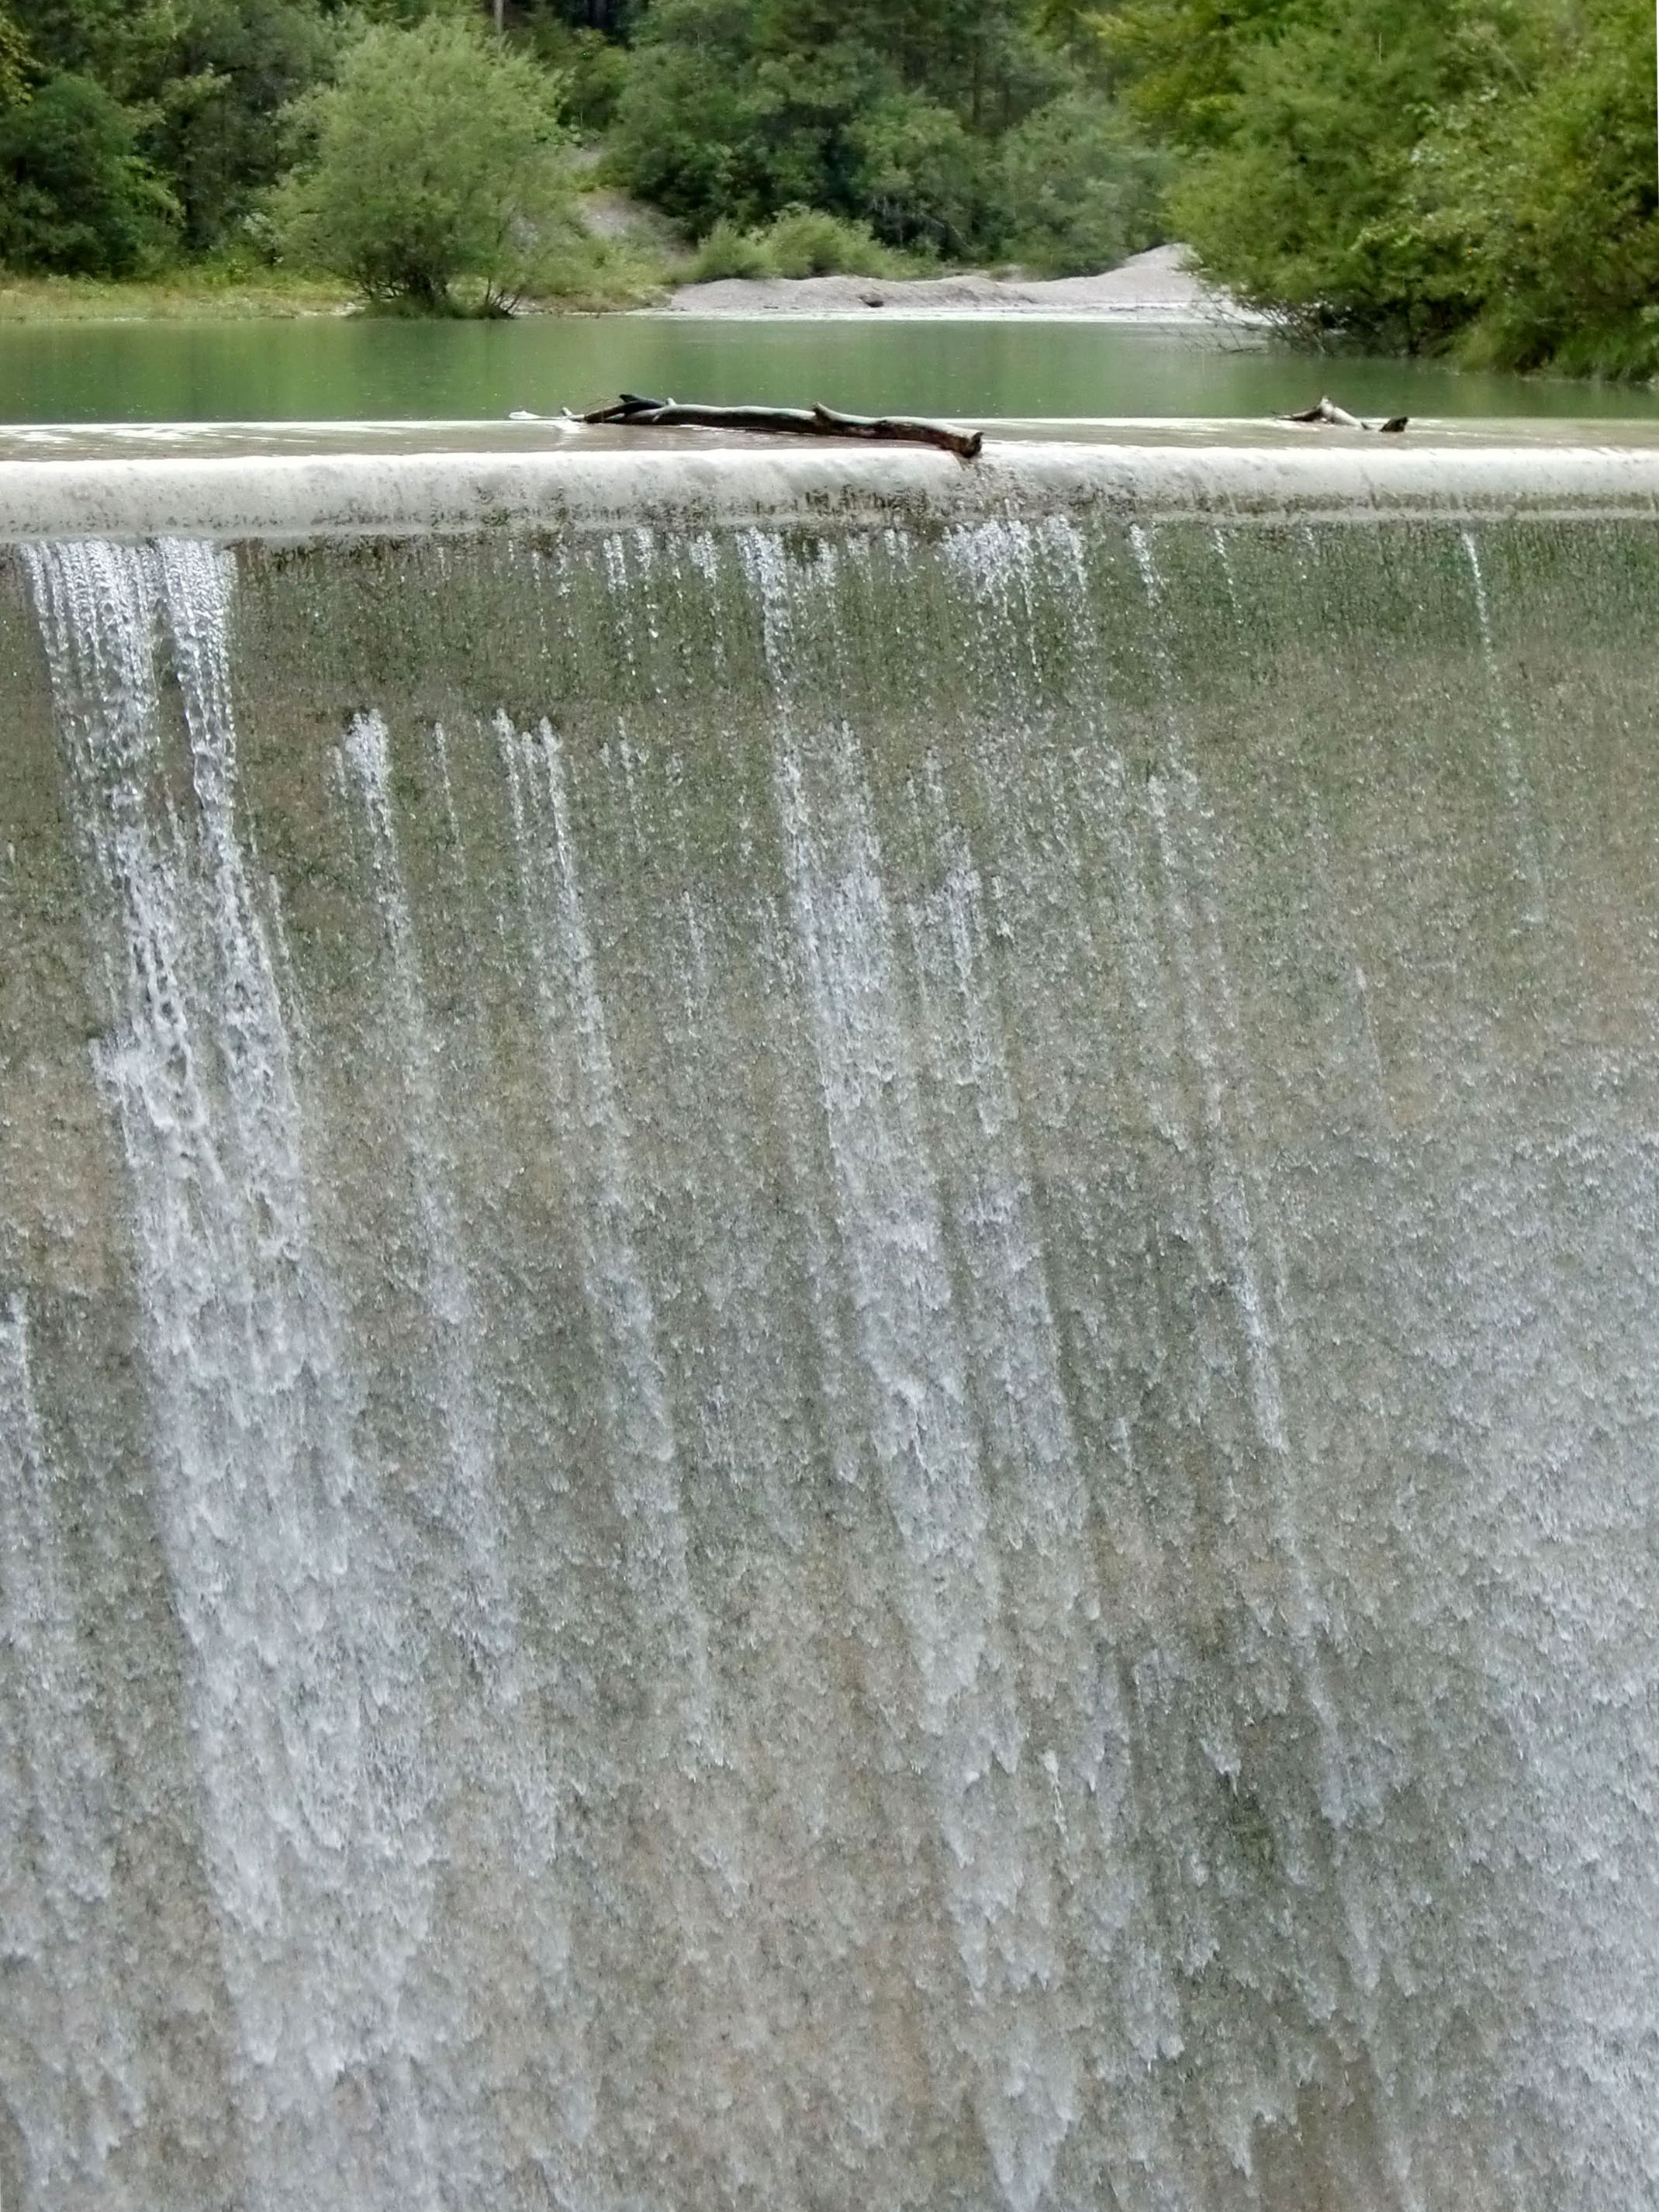
water, waterfall, river, dam, energy, power plant, weir, water power, energy generation